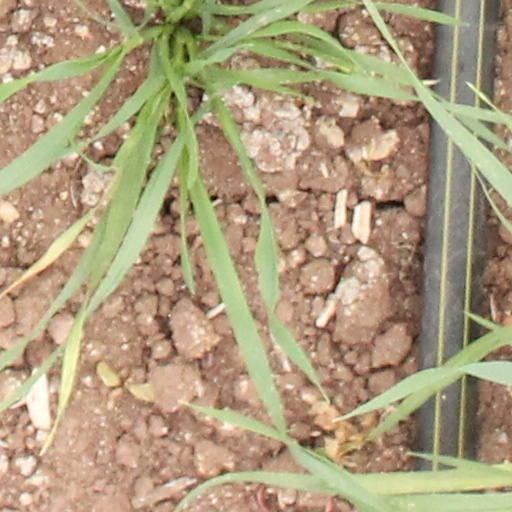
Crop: wheat